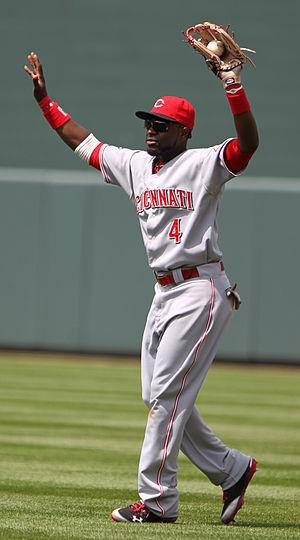
Brandon Emil Phillips est un joueur de deuxième but des Angels de Los Angeles de la Ligue majeure de baseball.